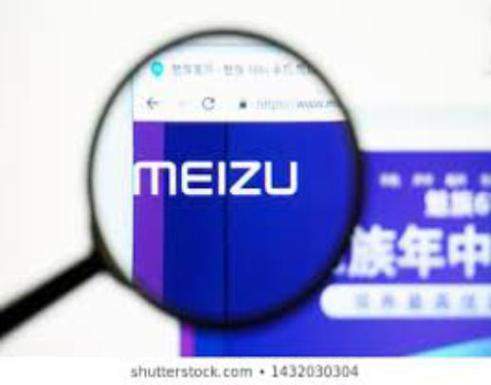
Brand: meizu
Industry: Electronic